André Berger

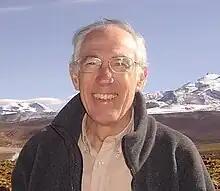
Berger at El Tatio Geyser (4321 m), Chile, 31 January 2008.

André Léon Georges Chevalier Berger (born July 30, 1942) is a Belgian climatologist and professor from Acoz. He is best known for his significant contribution to the renaissance and further development of the astronomical theory of paleoclimates and as a cited pioneer of the interdisciplinary study of climate dynamics and history.